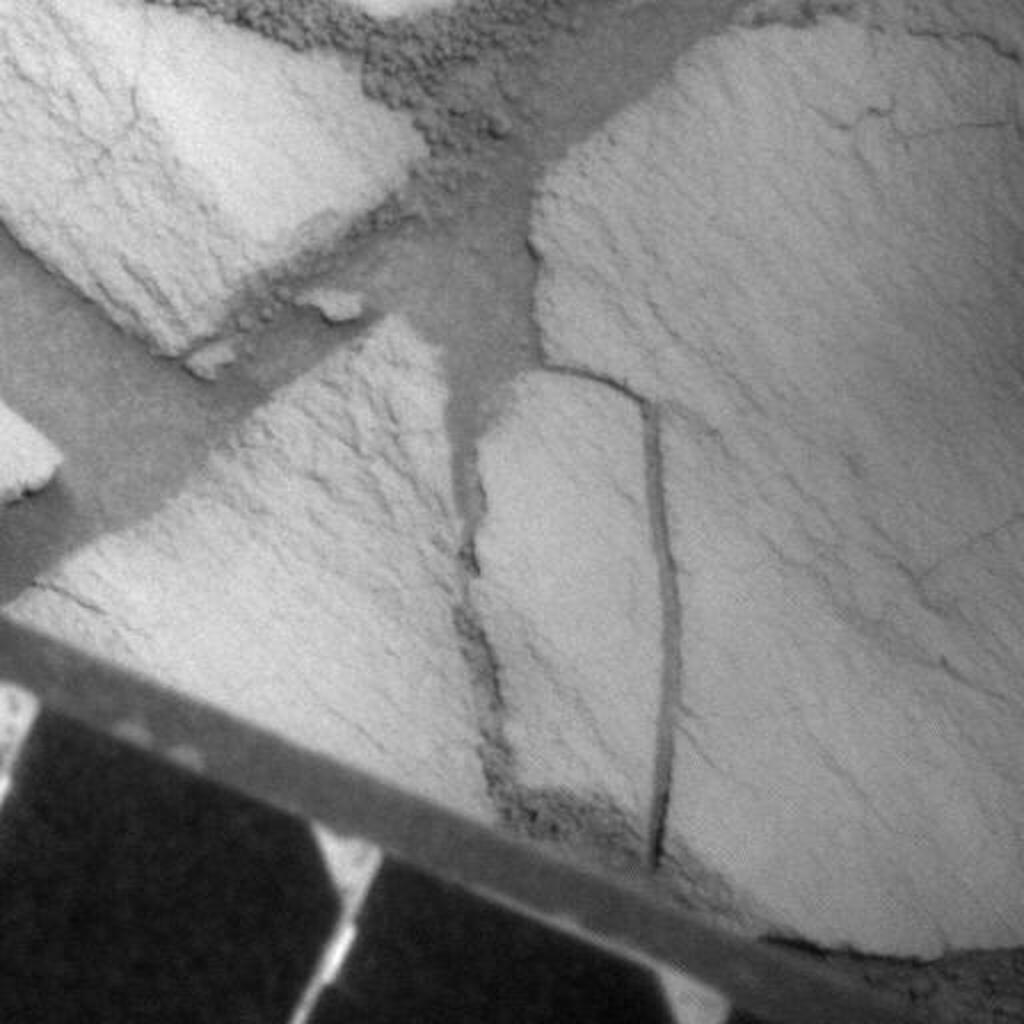
Surface features visible: Rover Deck, Rock Outcrops, Clasts, Rock (Linear Features), Soil, Nearby Surface, Rover Parts